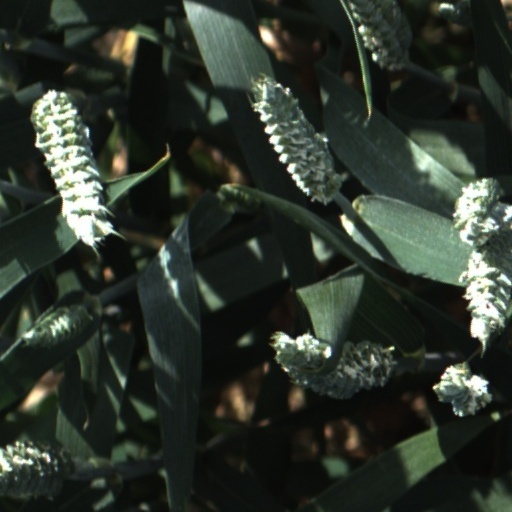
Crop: wheat